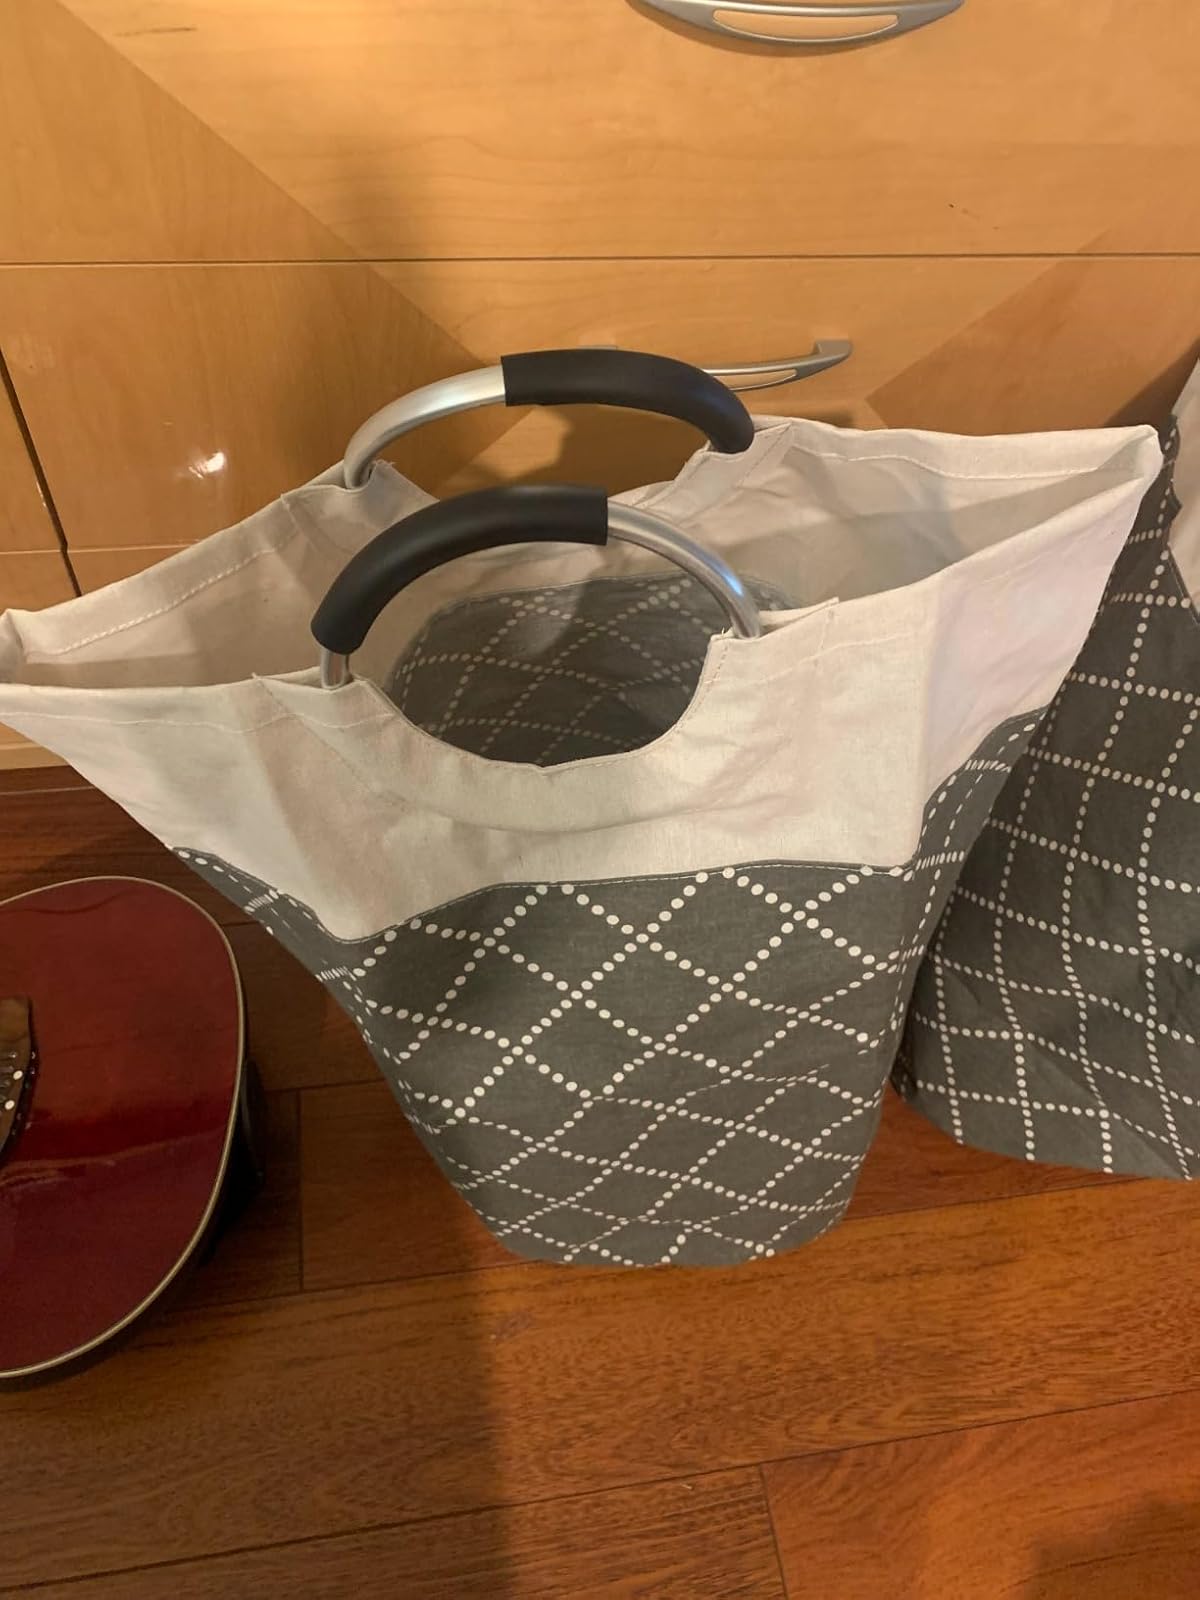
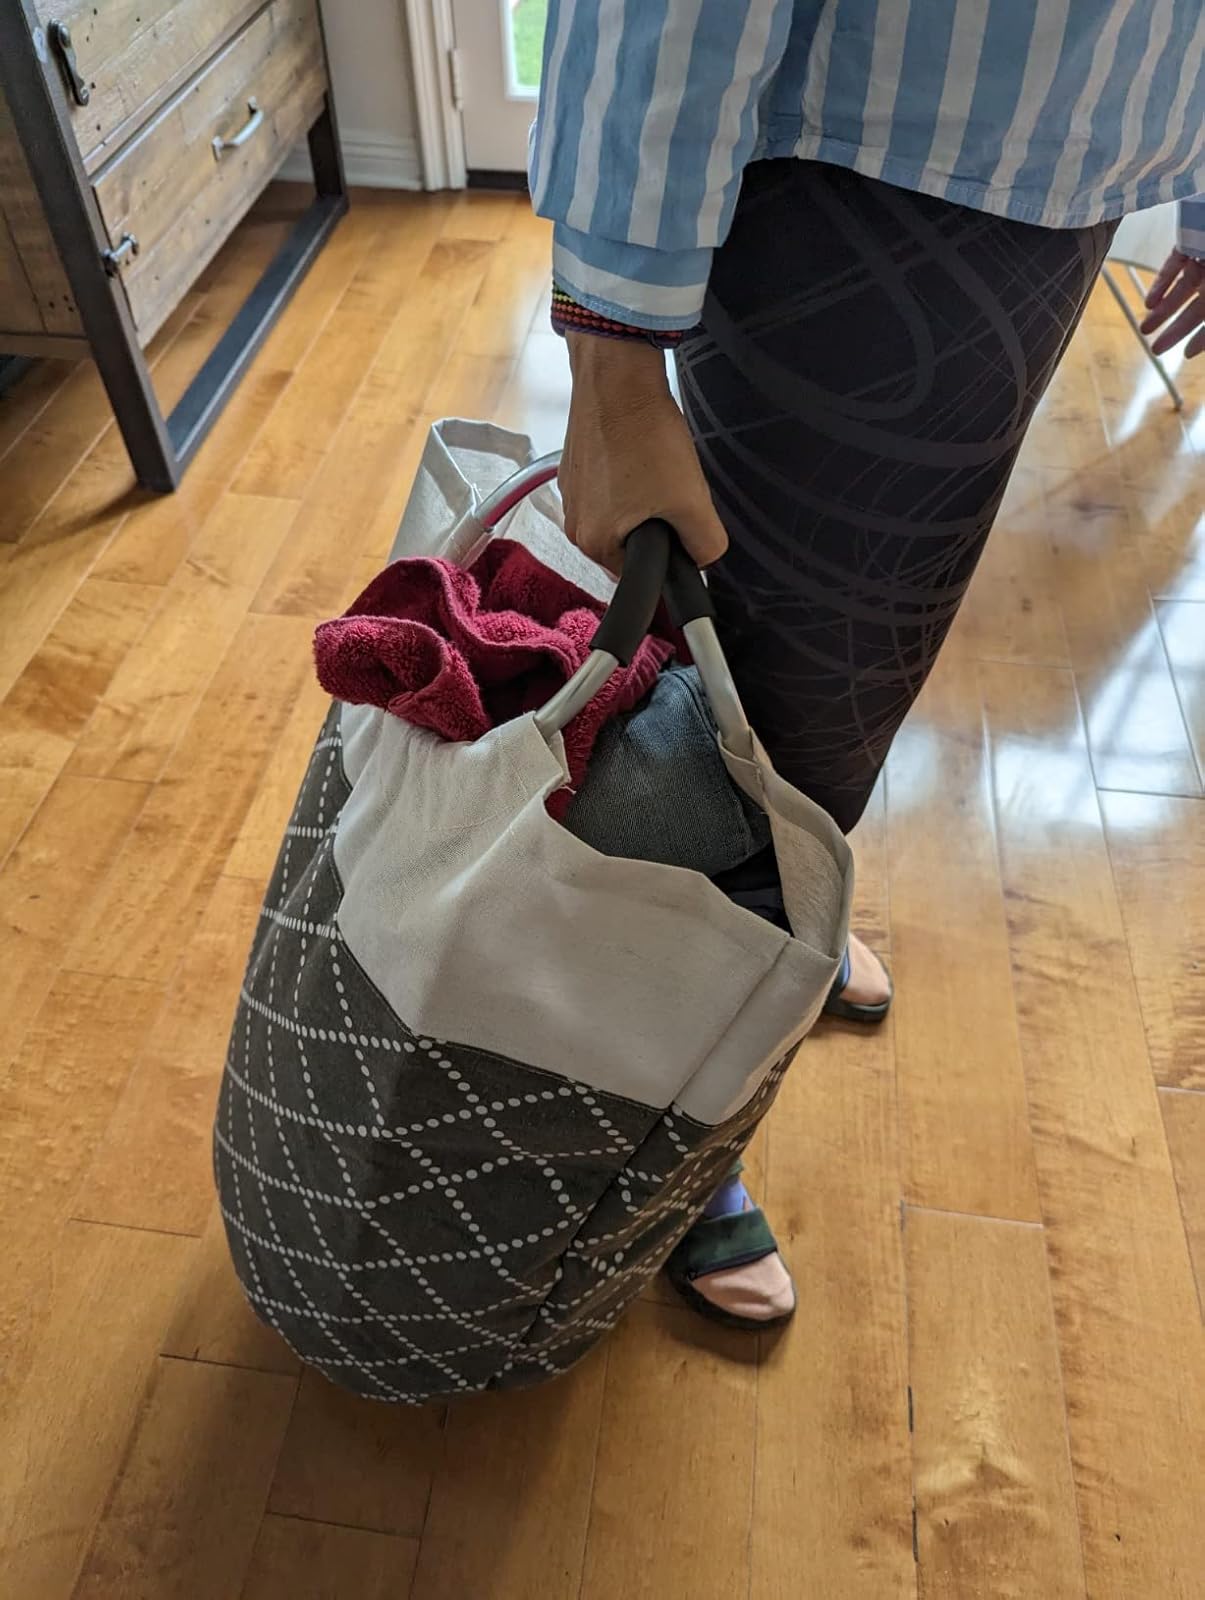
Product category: items_hamper
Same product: yes